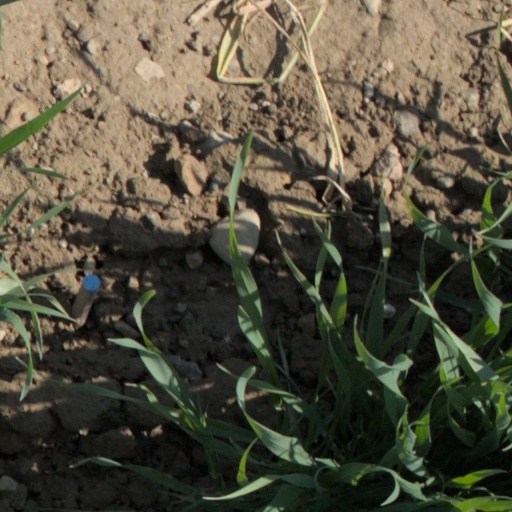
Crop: wheat